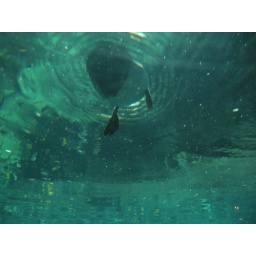
The underneath of a swimming duck